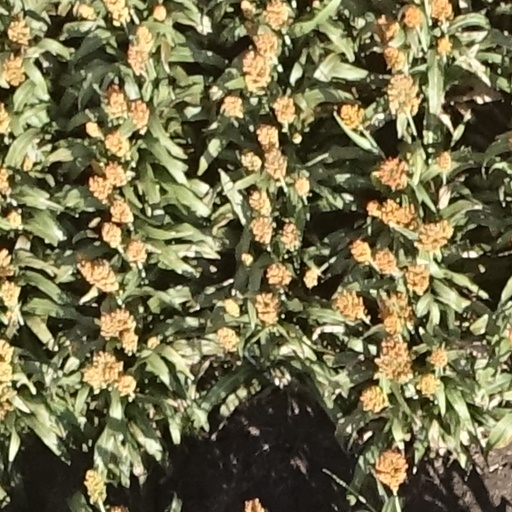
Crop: sorghum